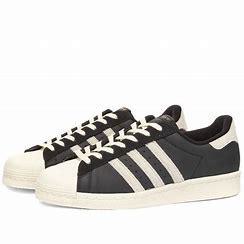
Brand: Adidas
Model: Superstar 82